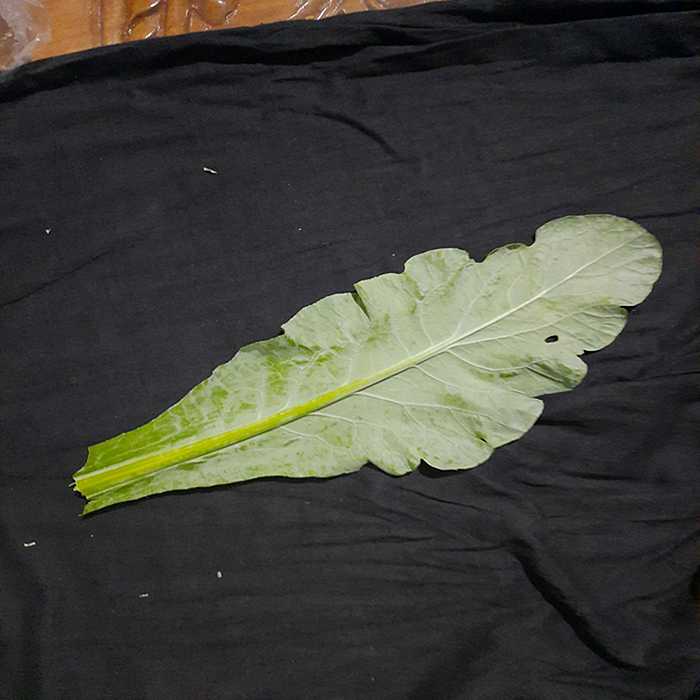
Plant: Cauliflower
Label: Fresh leaf